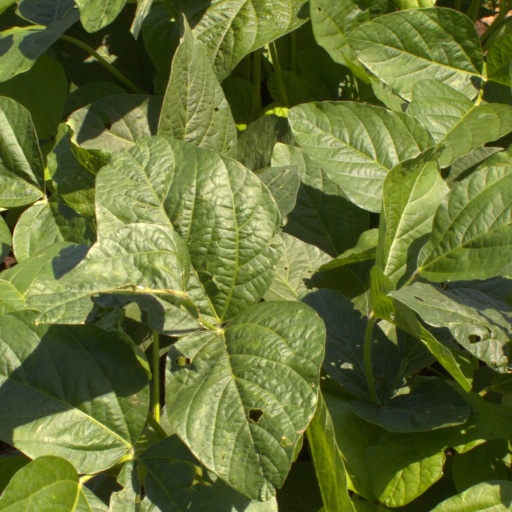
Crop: soybean